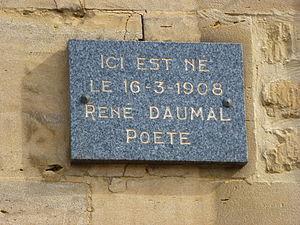
René Daumal, né à Boulzicourt, Ardennes le 16 mars 1908 et mort à Paris, le 21 mai 1944, est un poète, critique, essayiste, indianiste, écrivain et dramaturge français.